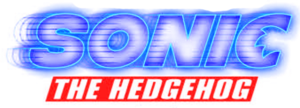
Sonic the Hedgehog (film fra 2020)
Sonic the Hedgehog er en amerikansk action-komediefilm fra 2020, baseret på Sega’s mest berømte spillefigur og maskot, Sonic the Hedgehog.